Cleophis

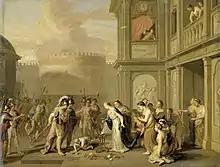
Queen Cleophis Offers Alexander the Great Wine after Conquering Massaga

Cleophis (Sanskrit: "Kripa" ) was an Assacani queen and key figure in the war between the Assacani people and Alexander the Great. Cleophis was the mother of Assacanus, the Assacanis' war-leader at the time of Alexander's invasion in 326 BCE. After her son's death in battle, Cleophis assumed command and negotiated a settlement that allowed her to retain her status. Later accounts claim Cleophis had a son by Alexander, a notion dismissed by historians.